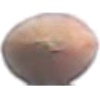
Label: Hazelnut 1